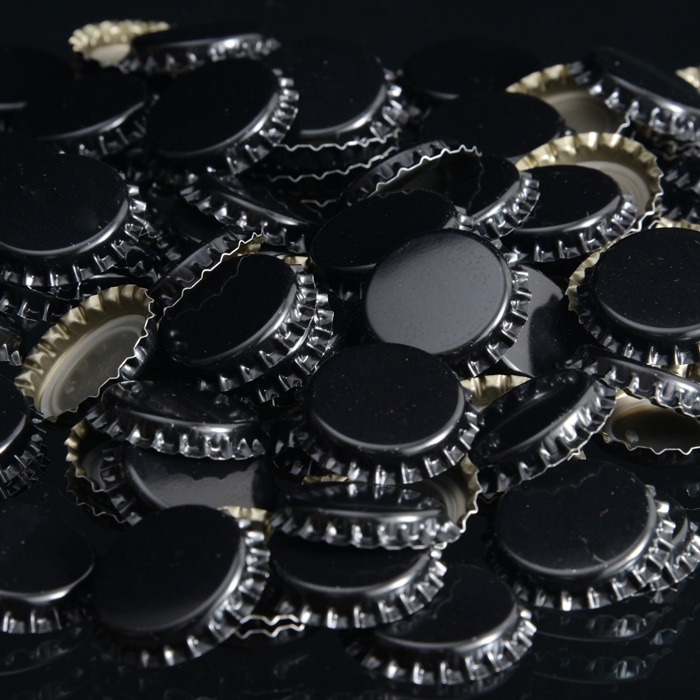
Oxy Absorb Black Crowns case/10k
These standard-sized 26.5 mm pry-off crown caps have an attractive black color and a special, oxygen absorbing lining to limit oxidation.
Brand: BSG
Category: Home & Garden > Kitchen & Dining > Barware > Bottle Caps > Pry-Off Bottle Caps